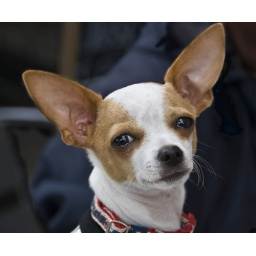
Antwerp - dog in a basket on the cafe table